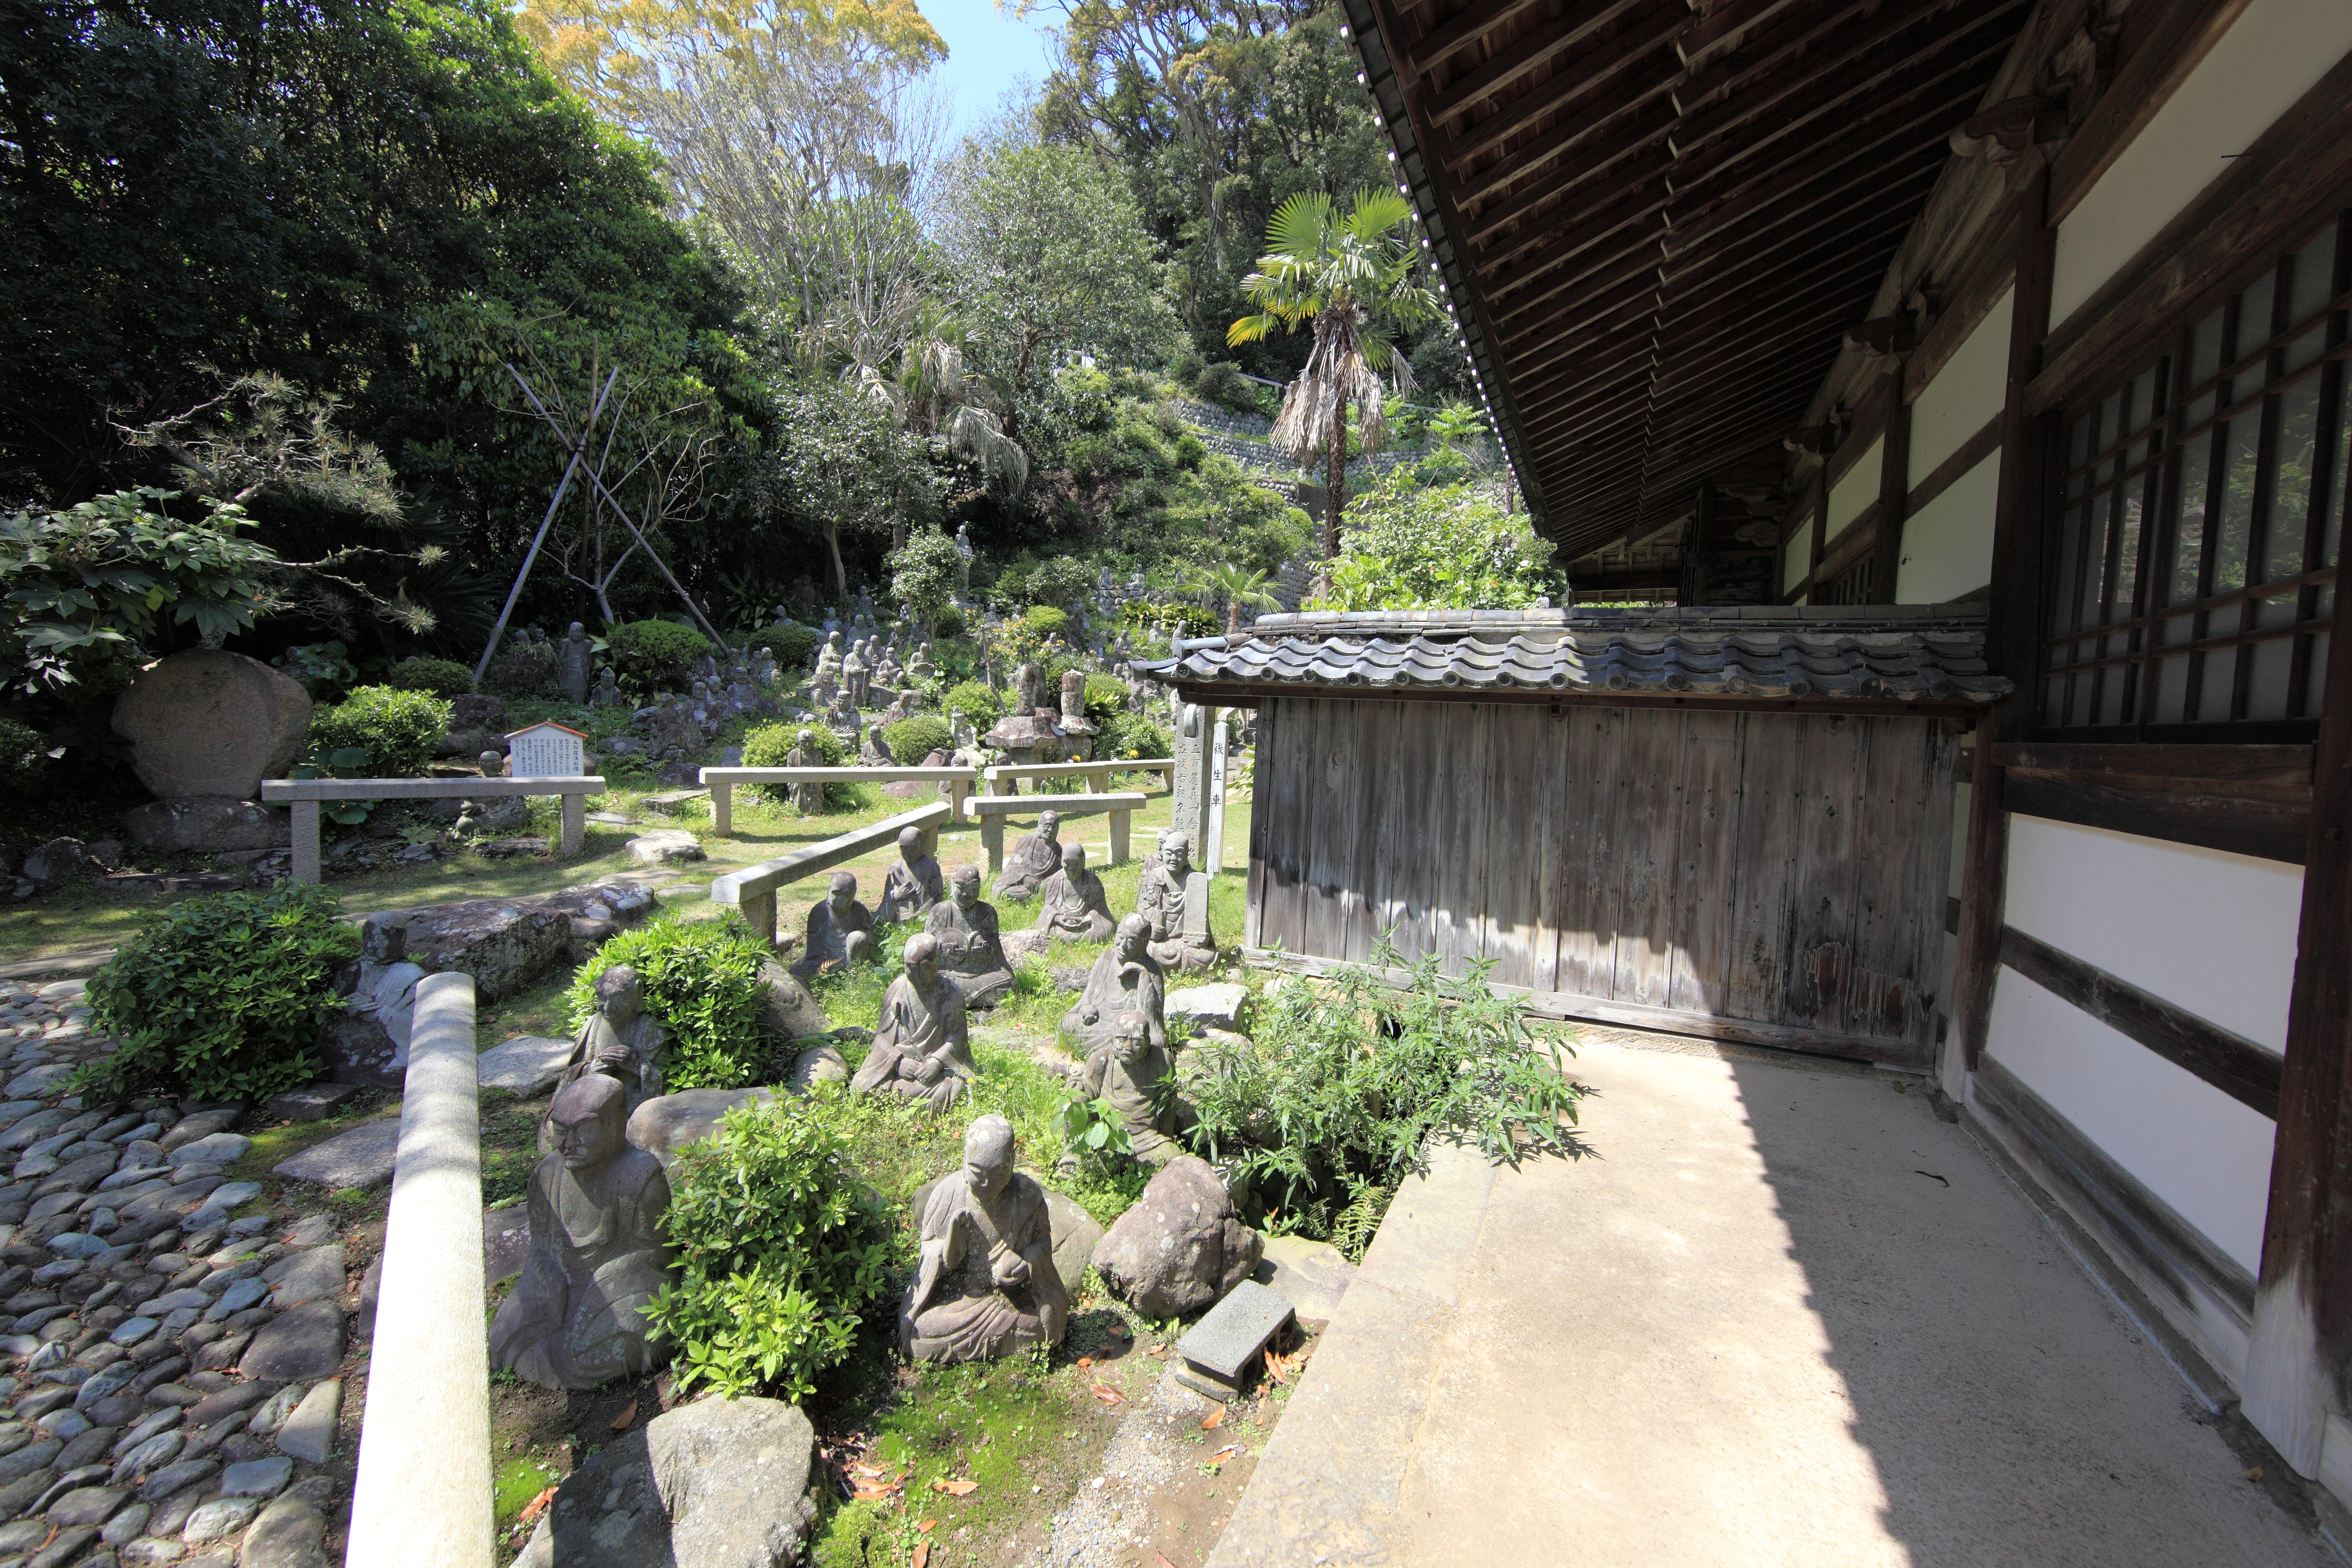
high, cottage, backyard, property, garden, courtyard, temple, 5d, hires, estate, yard, markii, hi, res, resolution, shizuoka, shimizu, seikenji, arhats